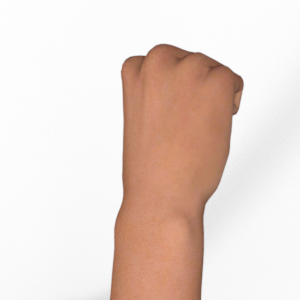
Label: rock